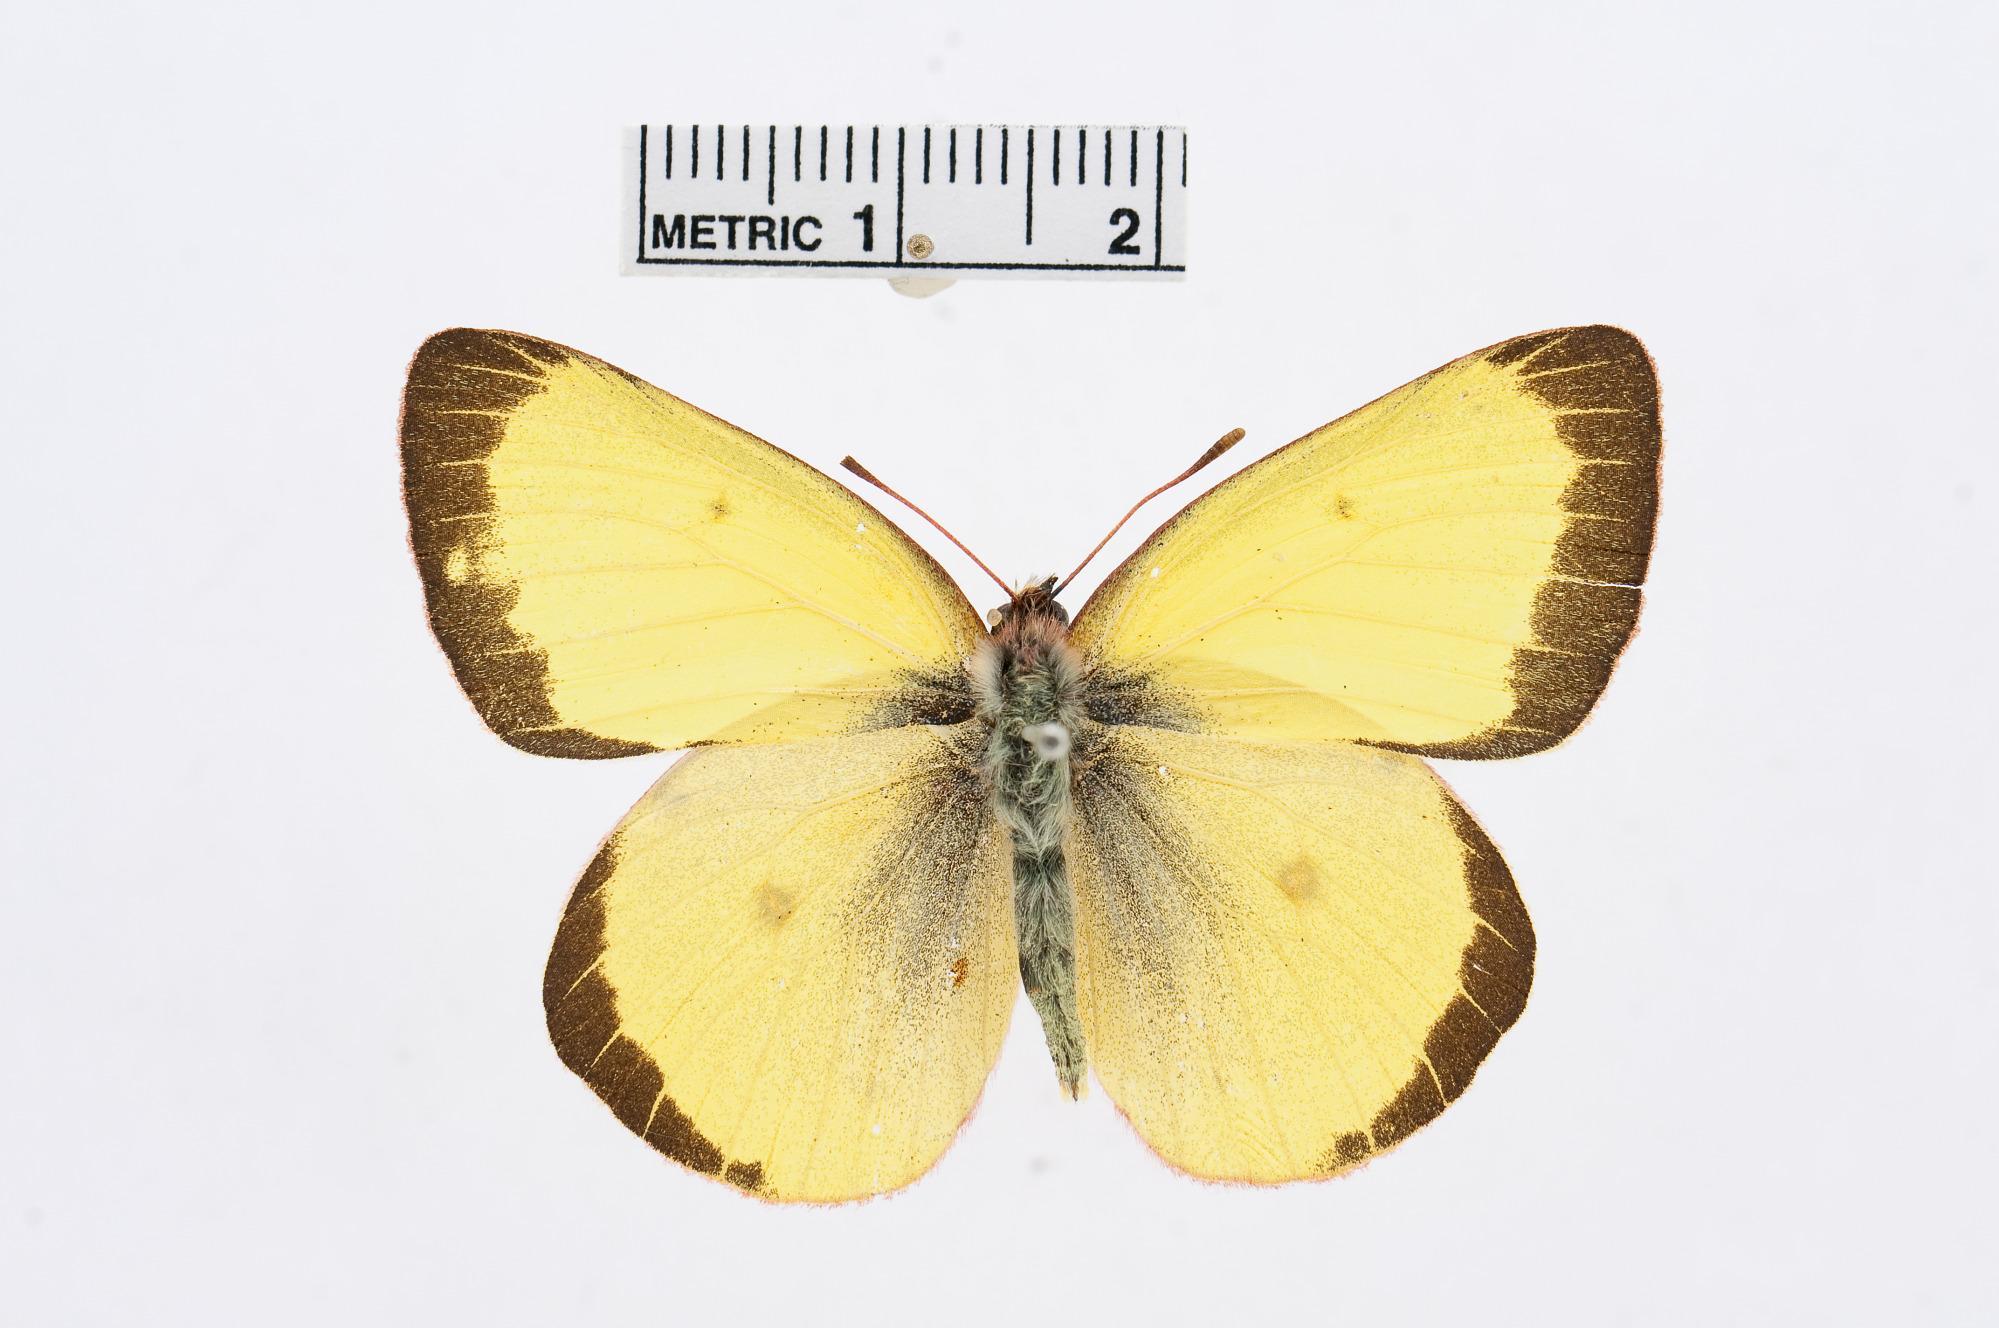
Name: Colias occidentalis
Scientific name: Colias occidentalis
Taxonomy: Animalia, Arthropoda, Hexapoda, Insecta, Lepidoptera, Pieridae, Coliadinae